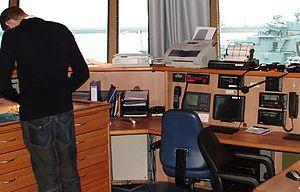
La table à cartes et le poste radio de l'Argonaute (Fr 2005)